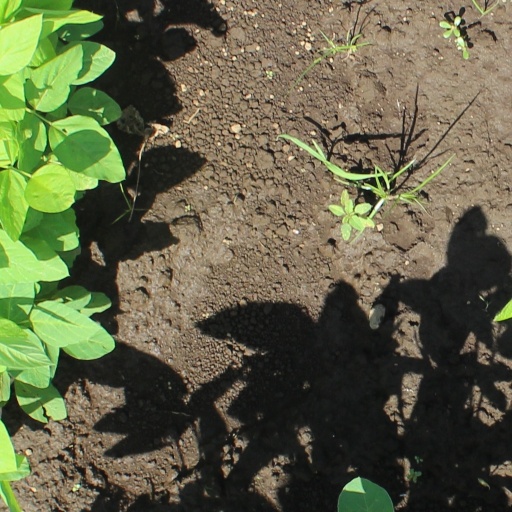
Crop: soybean